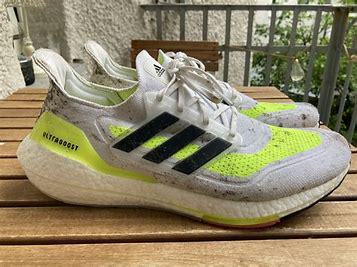
Brand: Adidas
Model: Ultraboost 21 Lauf